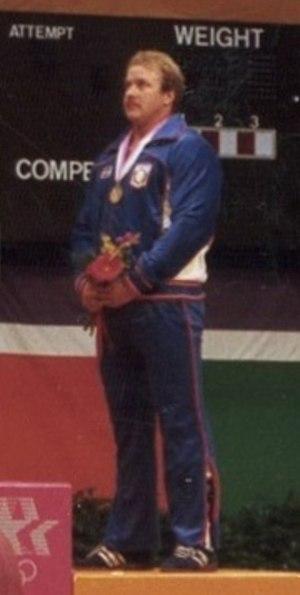
Guy Albert Carlton est un haltérophile américain.